Kapila

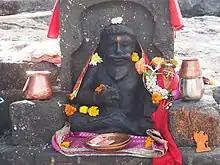
Statue of Kapila Maharshi, Nashik

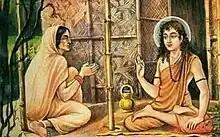

The name Kapila appears in many texts, and it is likely that these names refer to different people. The most famous reference is to the sage Kapila with his student Āsuri, who in the Indian tradition, are considered as the first masters of Samkhya school of Hindu philosophy. While he pre-dates Buddha, it is unclear which century he lived in, with some suggesting 6th-century BCE. Others place him in the 7th century BCE. This places him in the late Vedic period (1500 BCE to 500 BCE), and he has been called a Vedic sage.